Nilmar

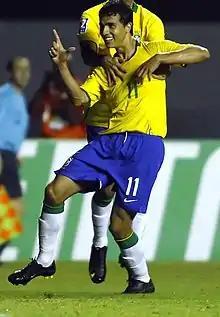
Nilmar playing for Brazil in 2009

Nilmar made his international debut for Brazil in 2003 CONCACAF Gold Cup match against Mexico on 13 July 2003. He appeared three times in the tournament as Brazil was defeated by Mexico in the final. Although Brazil chose to send Brazil under-23 team to the tournament, all the international appearances in the tournament are recognized by FIFA as full international caps. His first international goal came against Haiti on 18 August 2004, as Brazil won 6–0.